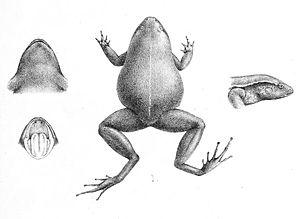
Barygenys atra est une espèce d'amphibiens de la famille des Microhylidae.
Barygenys est un genre d'amphibiens de la famille des Microhylidae.